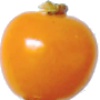
Label: Physalis 1